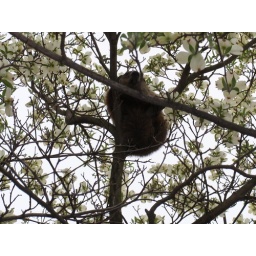
Ground hog caught in the dogwood tree